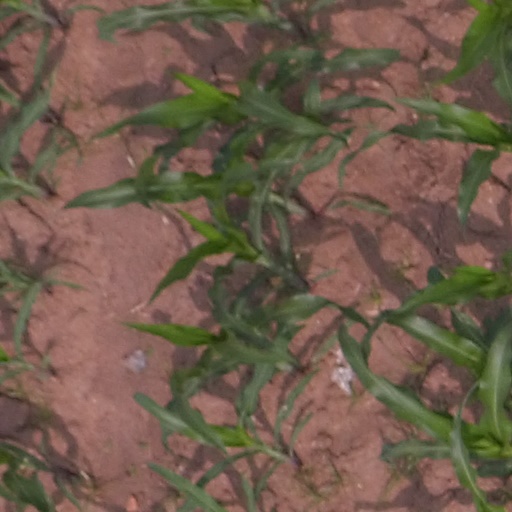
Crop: maize; corn